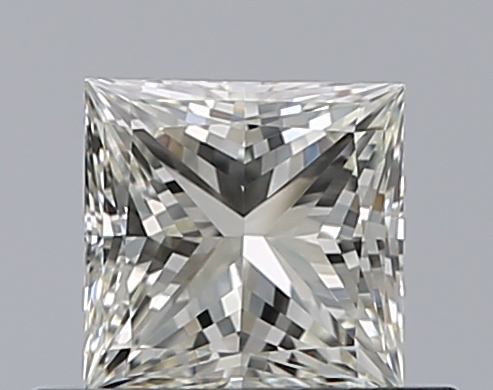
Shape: princess
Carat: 0.5
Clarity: VVS2
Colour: K
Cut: EX
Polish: EX
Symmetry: VG
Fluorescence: N
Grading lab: GIA
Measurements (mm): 4.38 x 4.35 x 3.2